Triple-twin

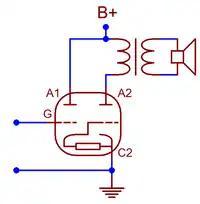
The 6N6G triple-twin tube enabled building a fully-functional audio amplifier with just two parts: the tube and the output transformer

The Triple-twin was a type of double vacuum triode for audio power amplifiers. A triple-twin contained two dissimilar, directly coupled triodes in a common envelope. To maximize power yield, the output triode was intended to be positively biased, and thus required substantial grid current. This current was supplied by the input triode, configured as a cathode follower. The cathode of the input triode was hard-wired to the control grid of the output triode inside the envelope.